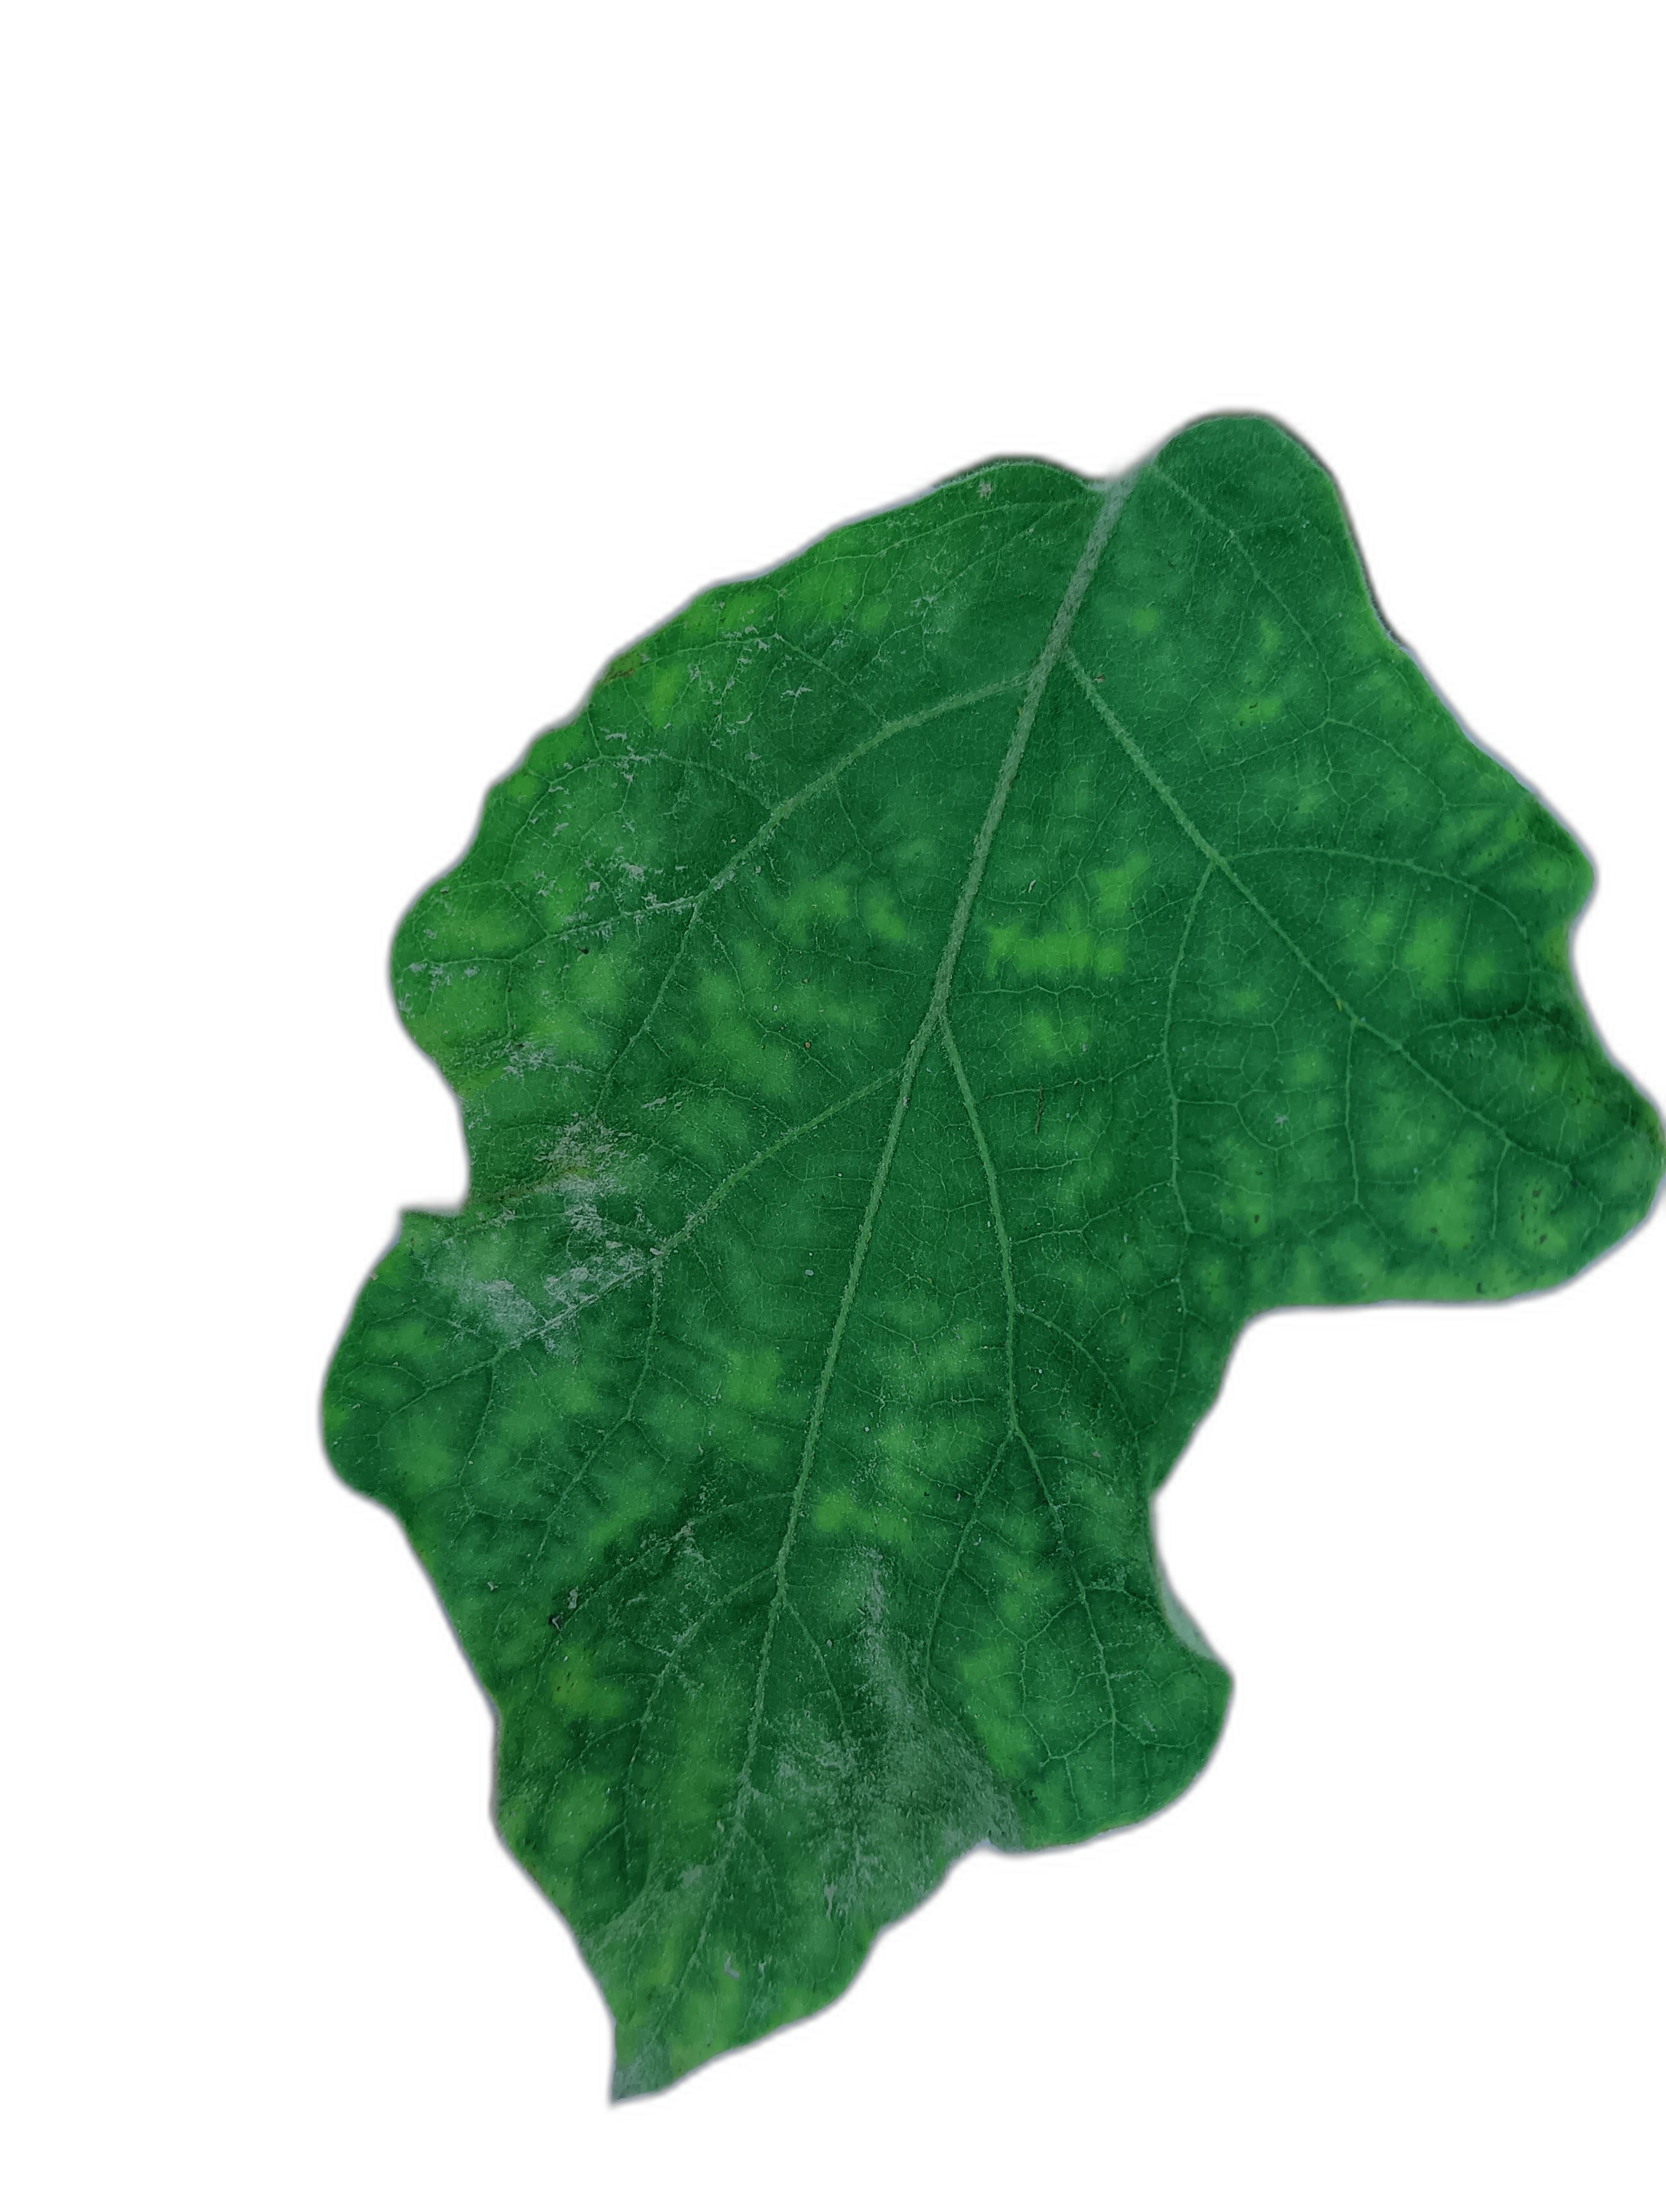
Label: Healthy Leaf